Ernesto Valverde

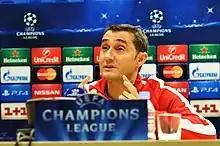
Valverde with Athletic Bilbao in 2014

On 1 June 2013, immediately after the 4–3 away loss to Sevilla which meant Valencia could only finish fifth, thus out of qualification positions for the UEFA Champions League, Valverde announced he would leave the club. He returned to Athletic Bilbao on the 20th, qualifying for the Champions League in his first year and also reaching the final of the 2015 Spanish Cup.